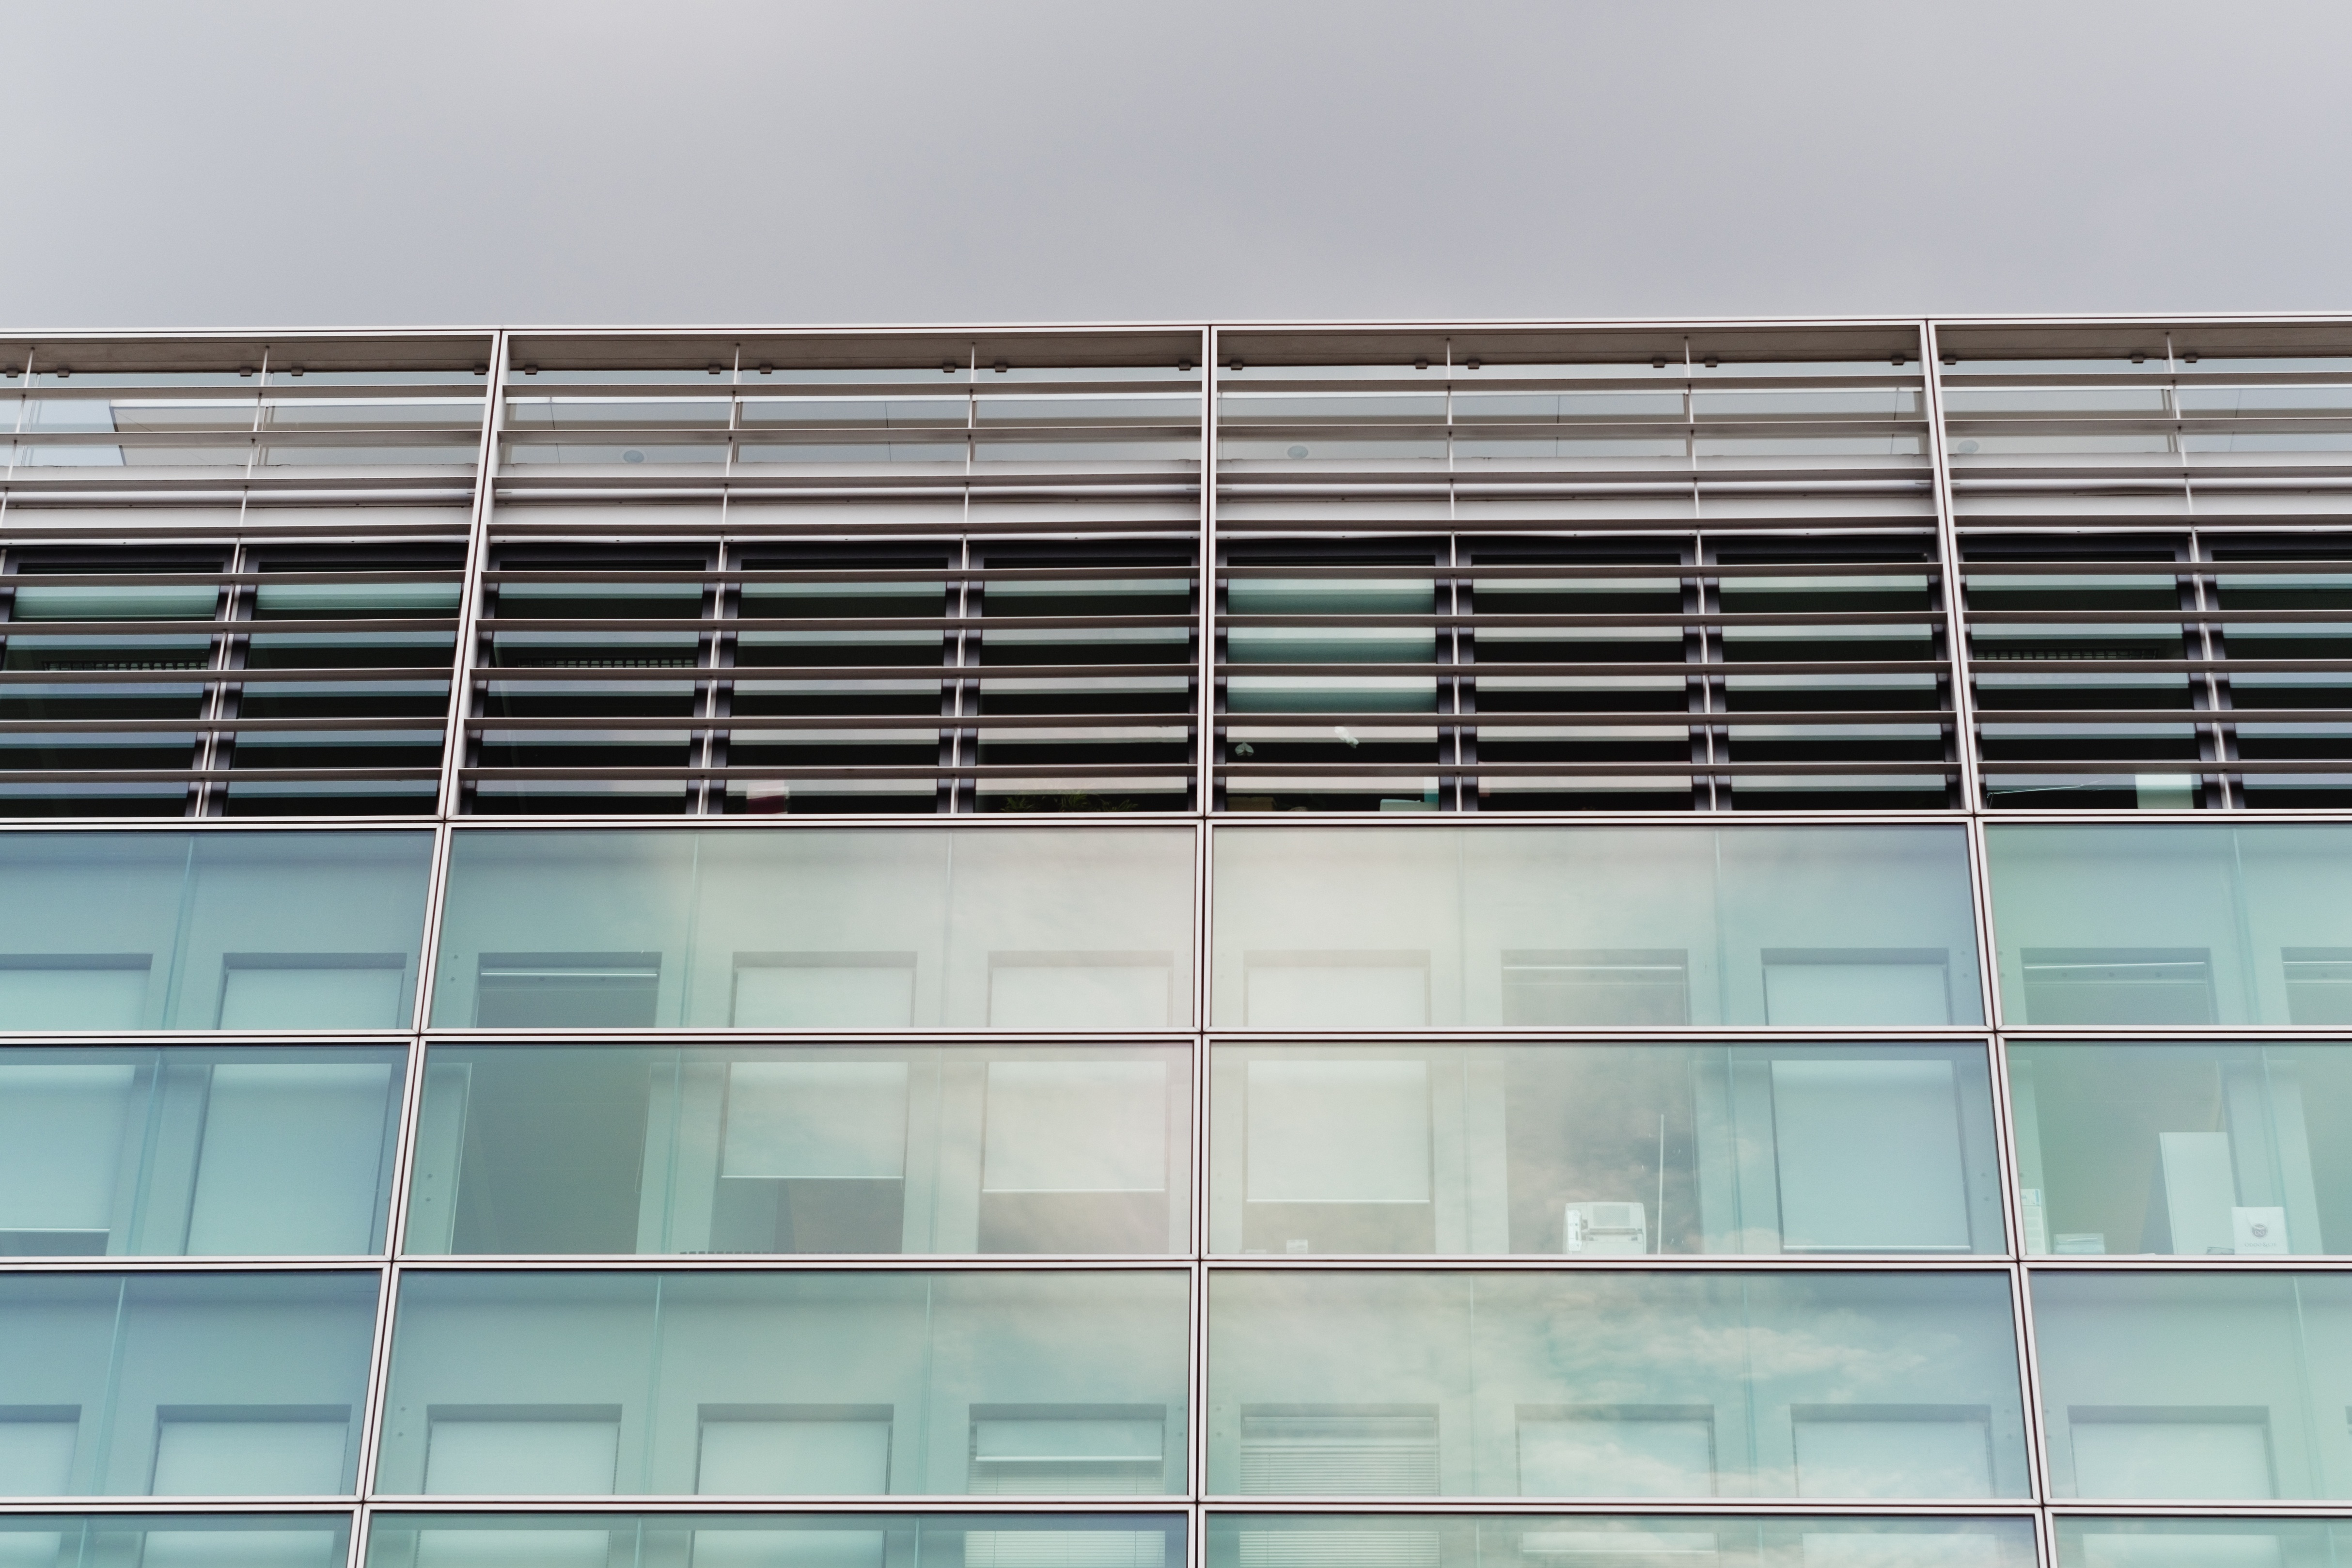
architecture, window, wall, ceiling, line, facade, interior design, window blind, daylighting, window covering, window treatment